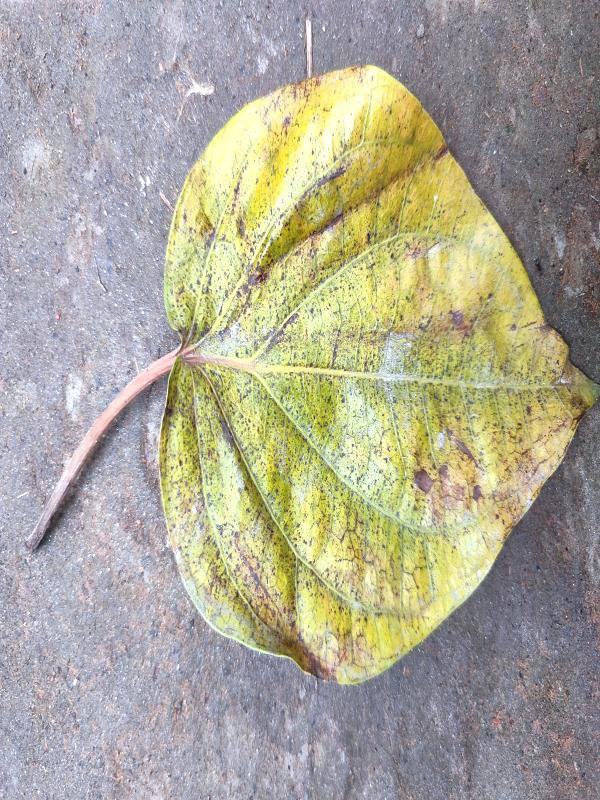
Label: Dried_Leaf